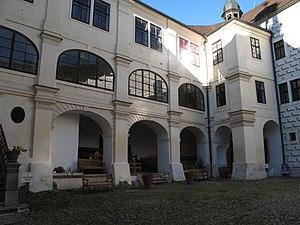
Březnice est une ville du district de Příbram, dans la région de Bohême-Centrale, en République tchèque. Sa population s'élevait à 3 520 habitants en 2020.